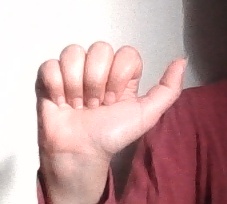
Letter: dhad